Lynch Cooper

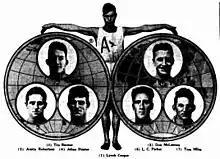
1930 Lynch Cooper and his challengers as world professional sprinter

Lynch Cooper (c. 1905–1971) was an Aboriginal Australian sprinter who won the Stawell Gift in 1928 and the world's professional sprint championship competition in 1929.